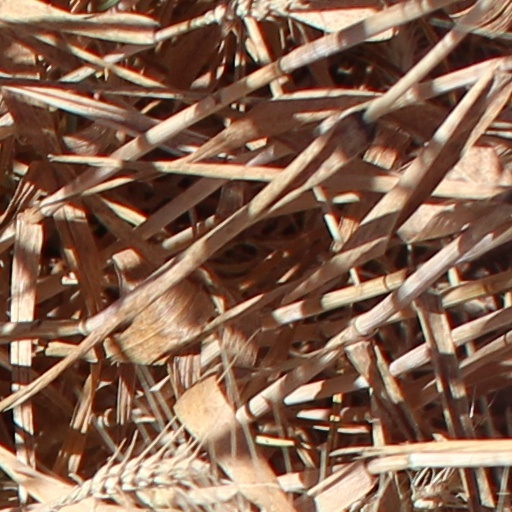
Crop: wheat